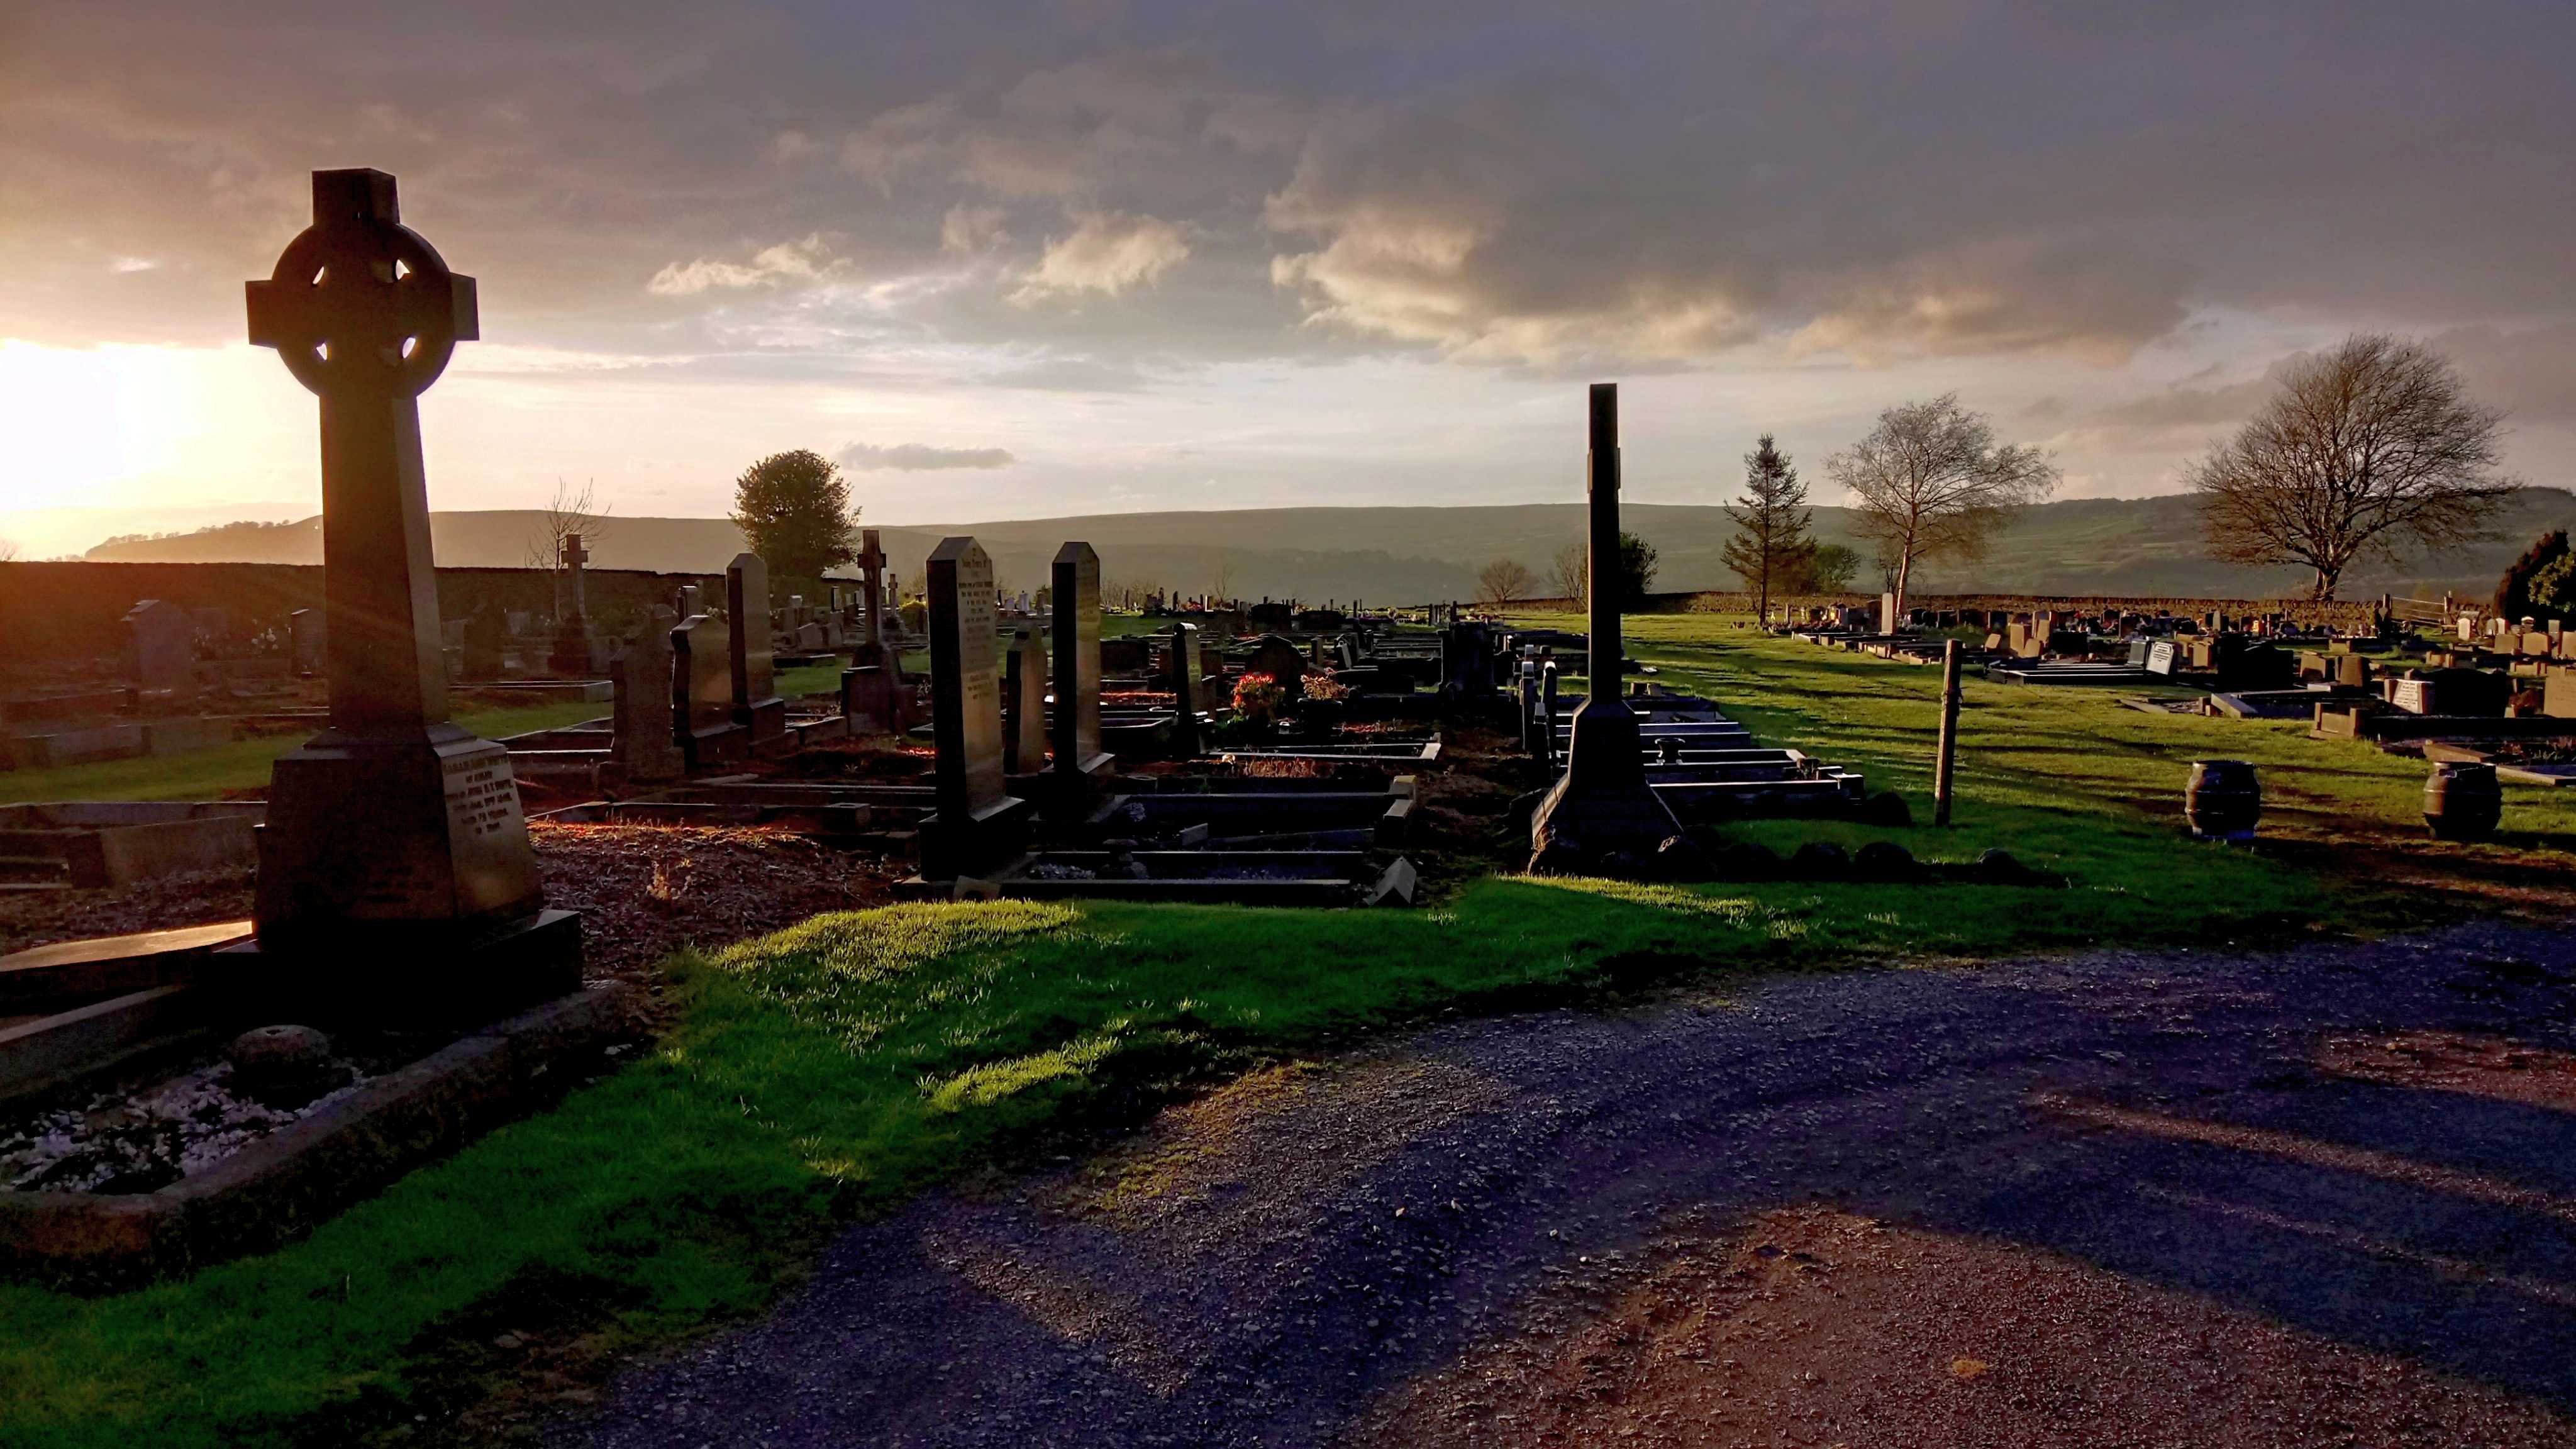
cemetery, graves, gravestones, burial, church, churchyard, sky, dawn, evening, morning, grass, tree, sunlight, cloud, landscape, dusk, suburb, village, sunrise